Amita Suman

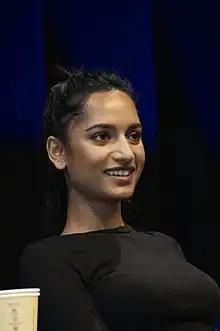
Suman at the 2021 Comic-Con Germany

Amita Suman (born 19 July 1997) is a British actress. She stars as Inej Ghafa in the Netflix fantasy series "Shadow and Bone" (2021–2023). She had a recurring role in the CW series "The Outpost" (2019–2021).